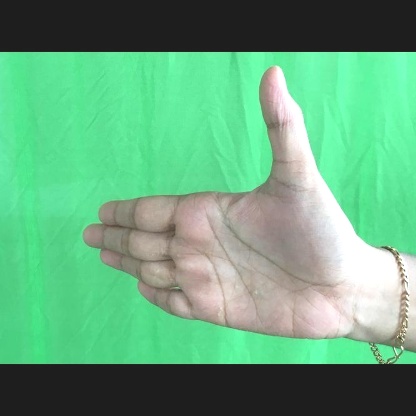
Mudra: Ardhachandran